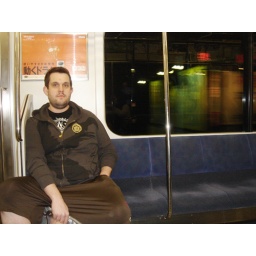
No one ever wanted to sit by the white boy on the trains even if it was crowded.